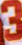
Number: 3